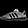
Label: Sneaker